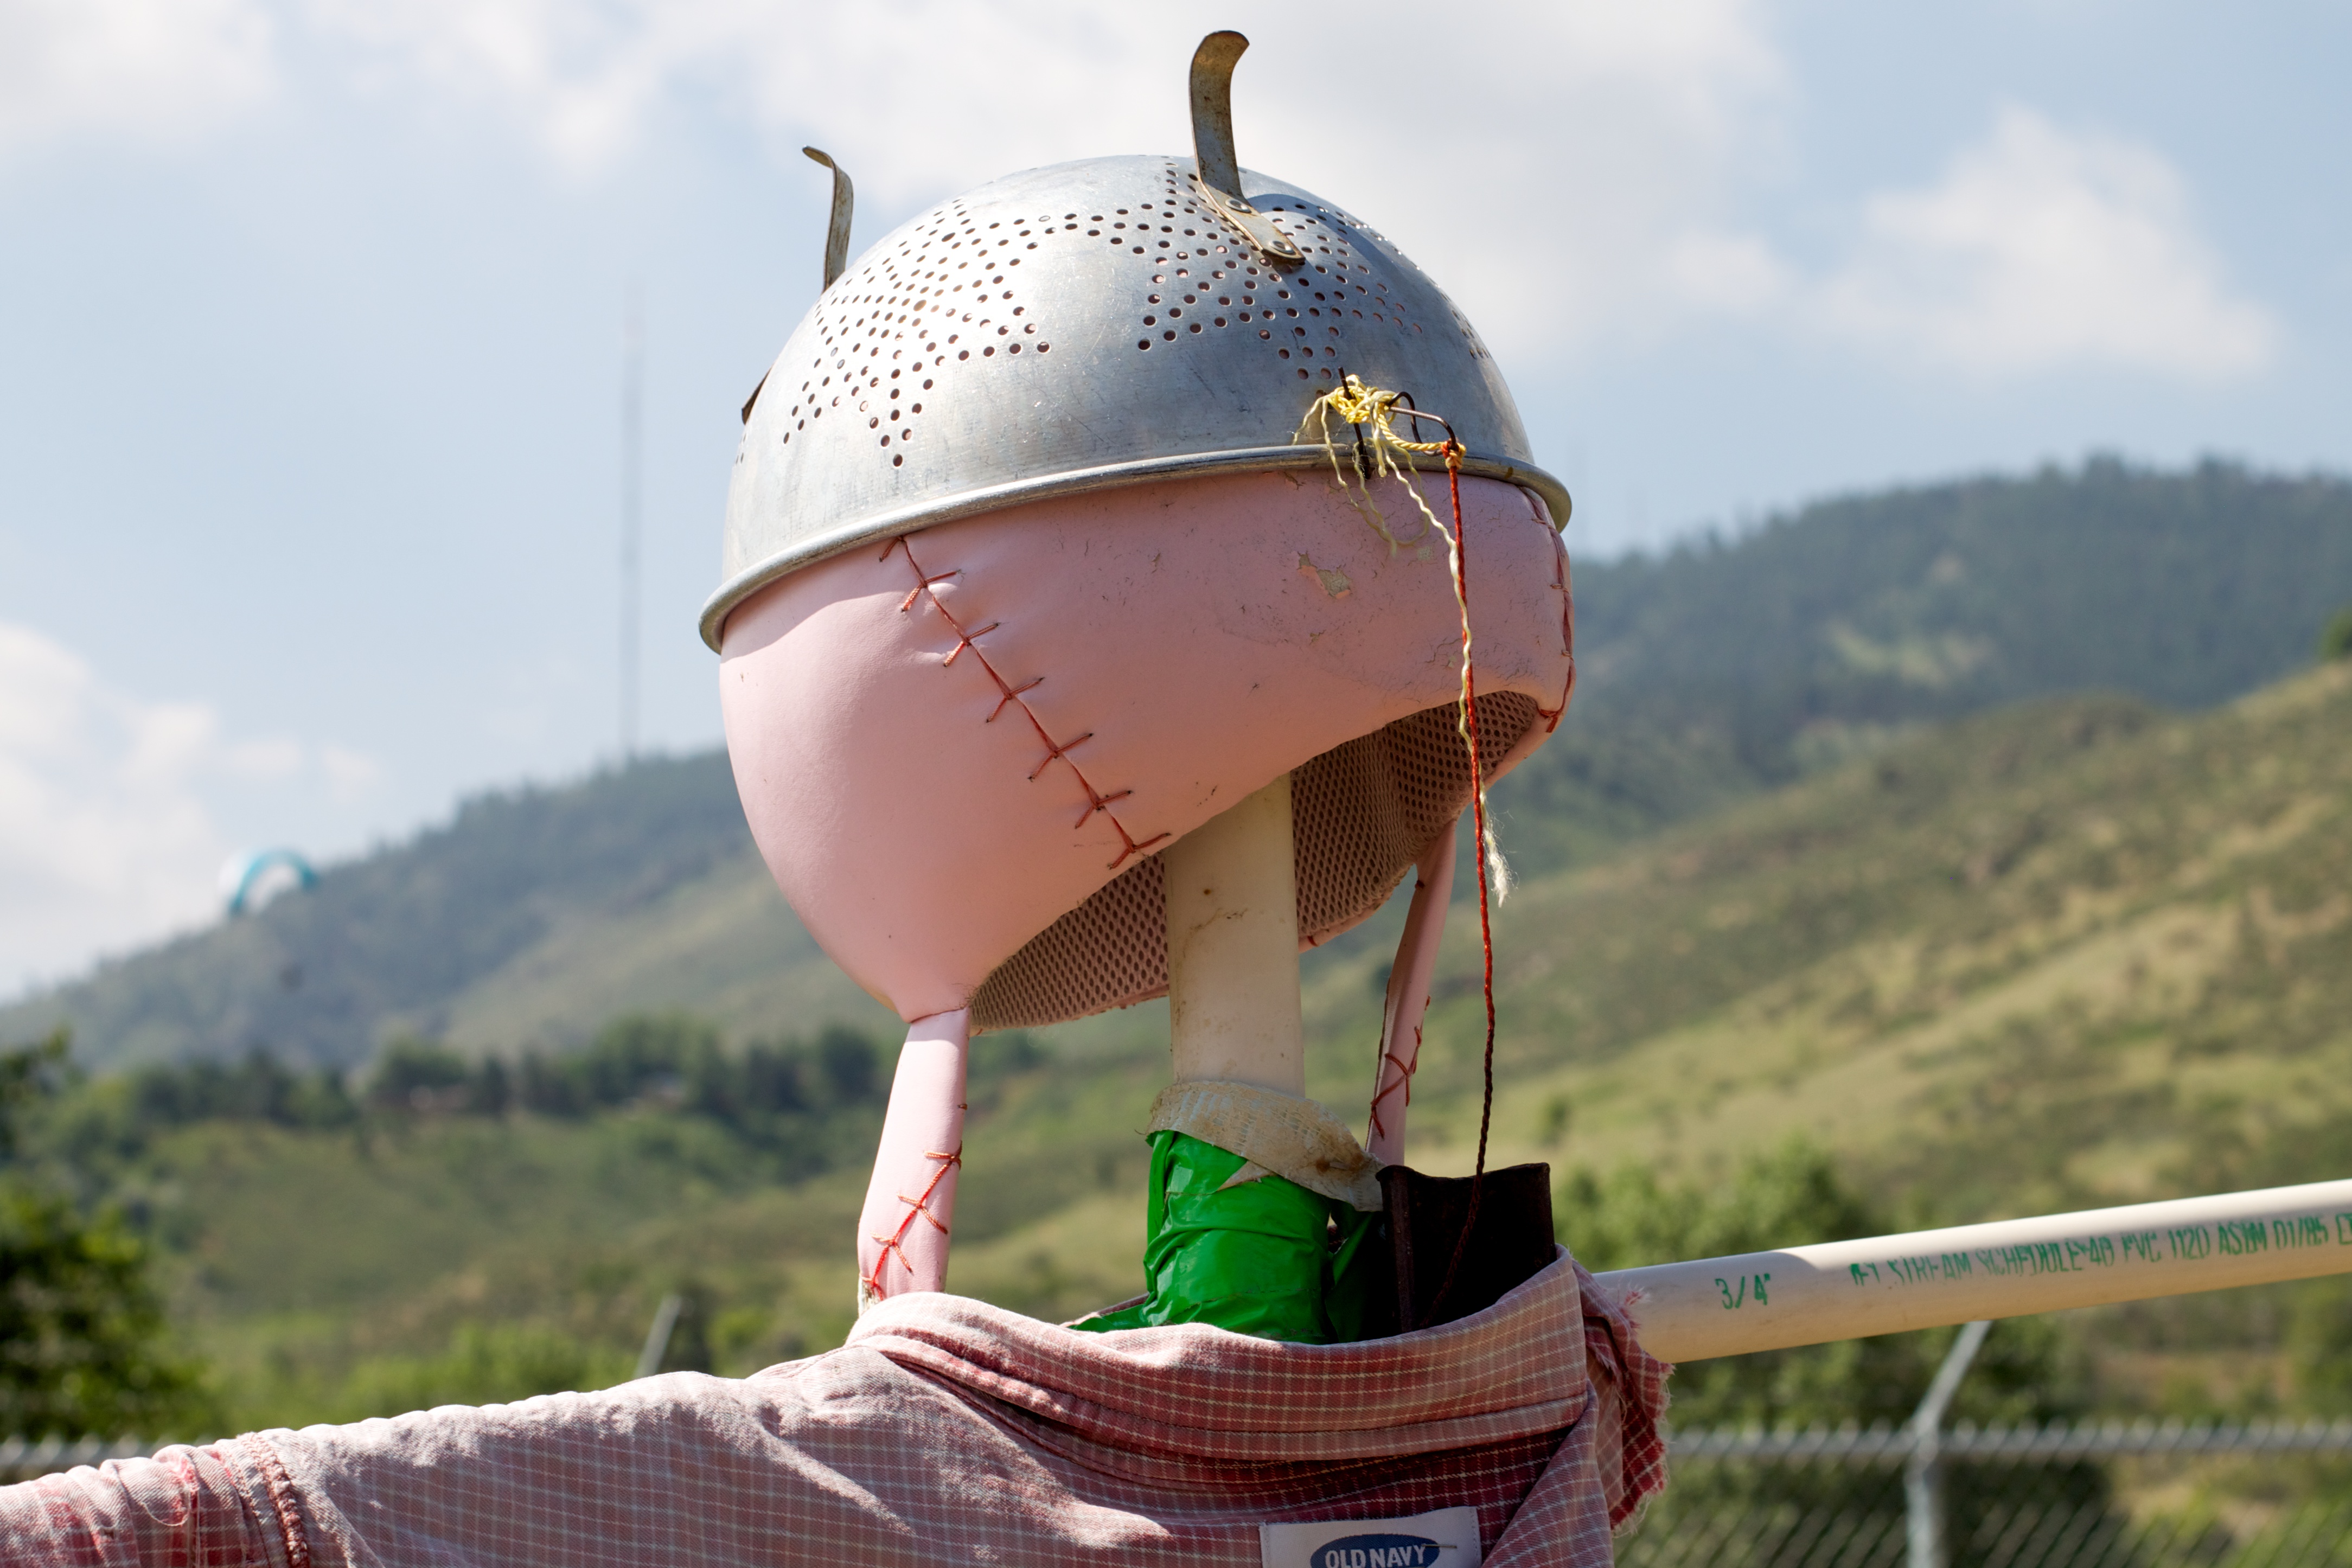
vacation, travel, aircraft, vehicle, garden, scarecrow, odyssey, atmosphere of earth